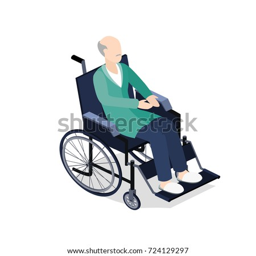
isometric 3d vector illustration elderly patient in a wheelchair .